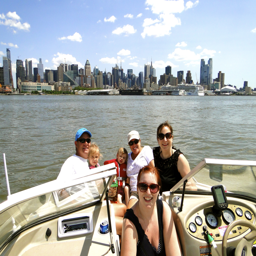
out in the boat on person